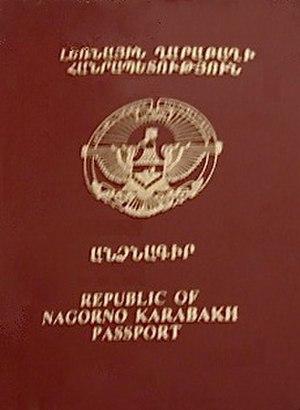
Les passeports dont le nom est indiqué en italique sont émis par des États non reconnus internationalement.